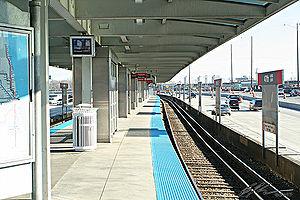
Photo de la station 47th
47th est une station de la ligne rouge du métro de Chicago située dans la médiane de la Dan Ryan Expressway à égale distance de Garfield au sud et de Sox–35th au nord.